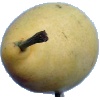
Label: Pear 2